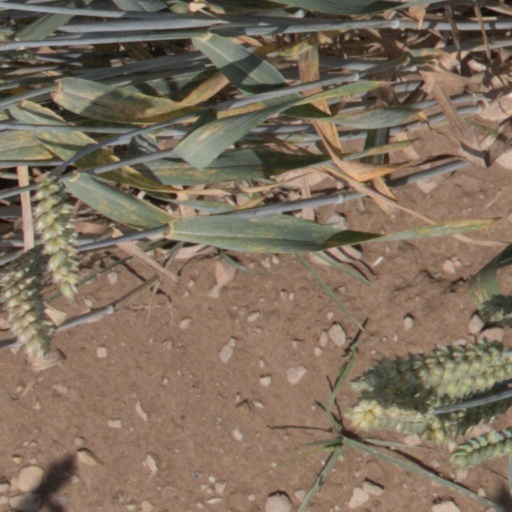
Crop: wheat